Juma-Jami Mosque

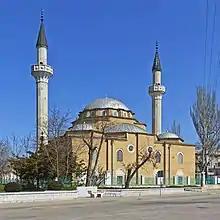

The Juma-Jami Mosque, also known as the Friday Mosque, is located in Yevpatoria, Crimea. Built between 1552 and 1564, it is a mosque designed by the Ottoman architect Mimar Sinan.